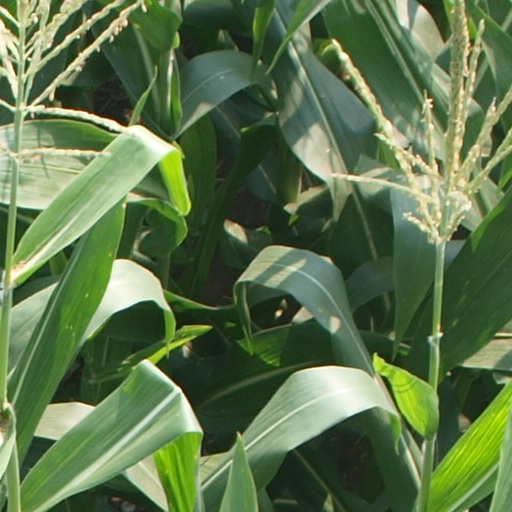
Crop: maize; corn